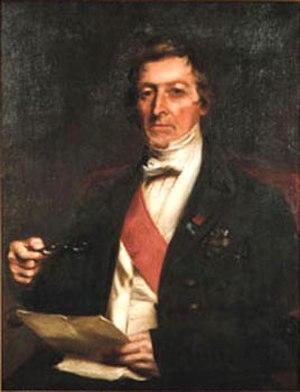
8 décembre : assemblée publique de la Société Royale des Sciences, tenue dans la grande salle de l'Hôtel-de-Ville de Montpellier, en présence des États de la Province de Languedoc.
Thomas Makdougall Brisbane, 1ᵉʳ baronnet, fut un soldat, administrateur et astronome écossais. Il a été le septième gouverneur de Nouvelle-Galles du Sud.